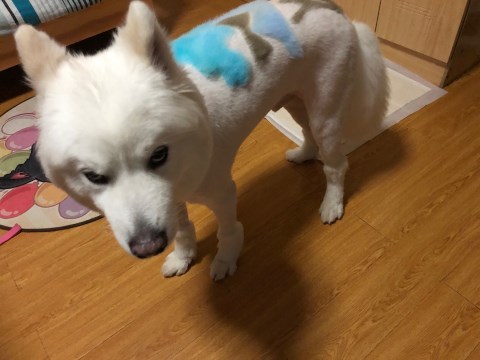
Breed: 2192-n000088-Samoyed